Westminster Castle

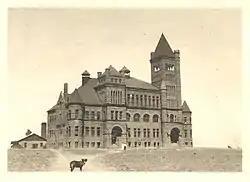
The Stanford White-designed Westminster Castle around 1908

The Westminster Castle, also locally known as "The Pillar of Fire" is a historic landmark located in Westminster, Colorado, northwest of Denver near the intersection of 83rd and Federal. It is listed on the National Register of Historic Places as Westminster University. The building was built in 1893, but not occupied until 1908.